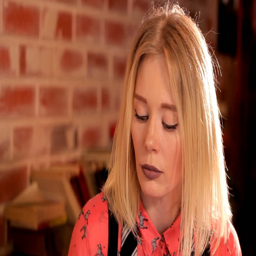
artistic girl in the restaurant drinking a cocktail